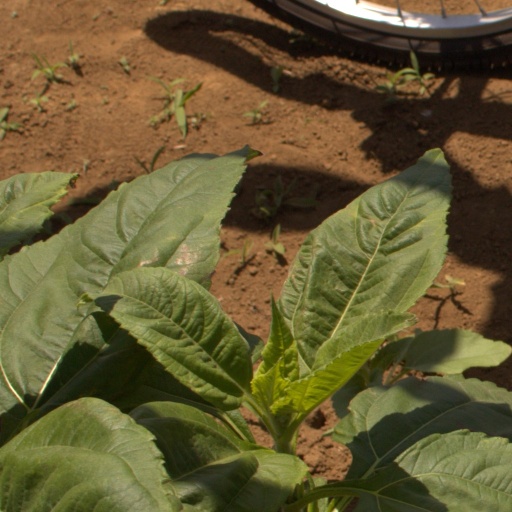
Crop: Jerusalem artichoke